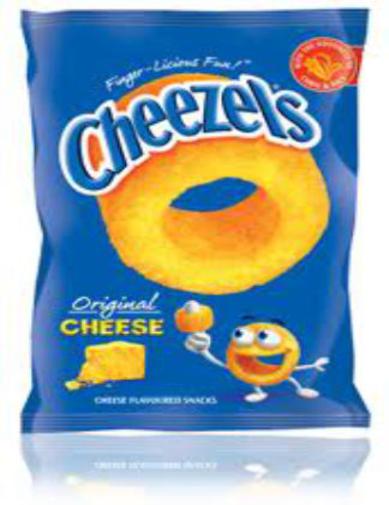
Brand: cheezels
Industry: Food